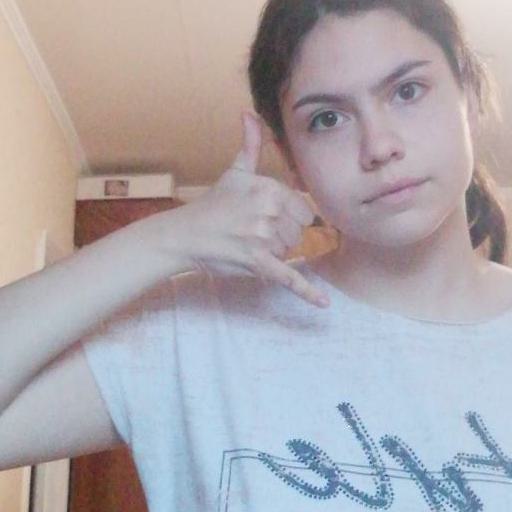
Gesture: call